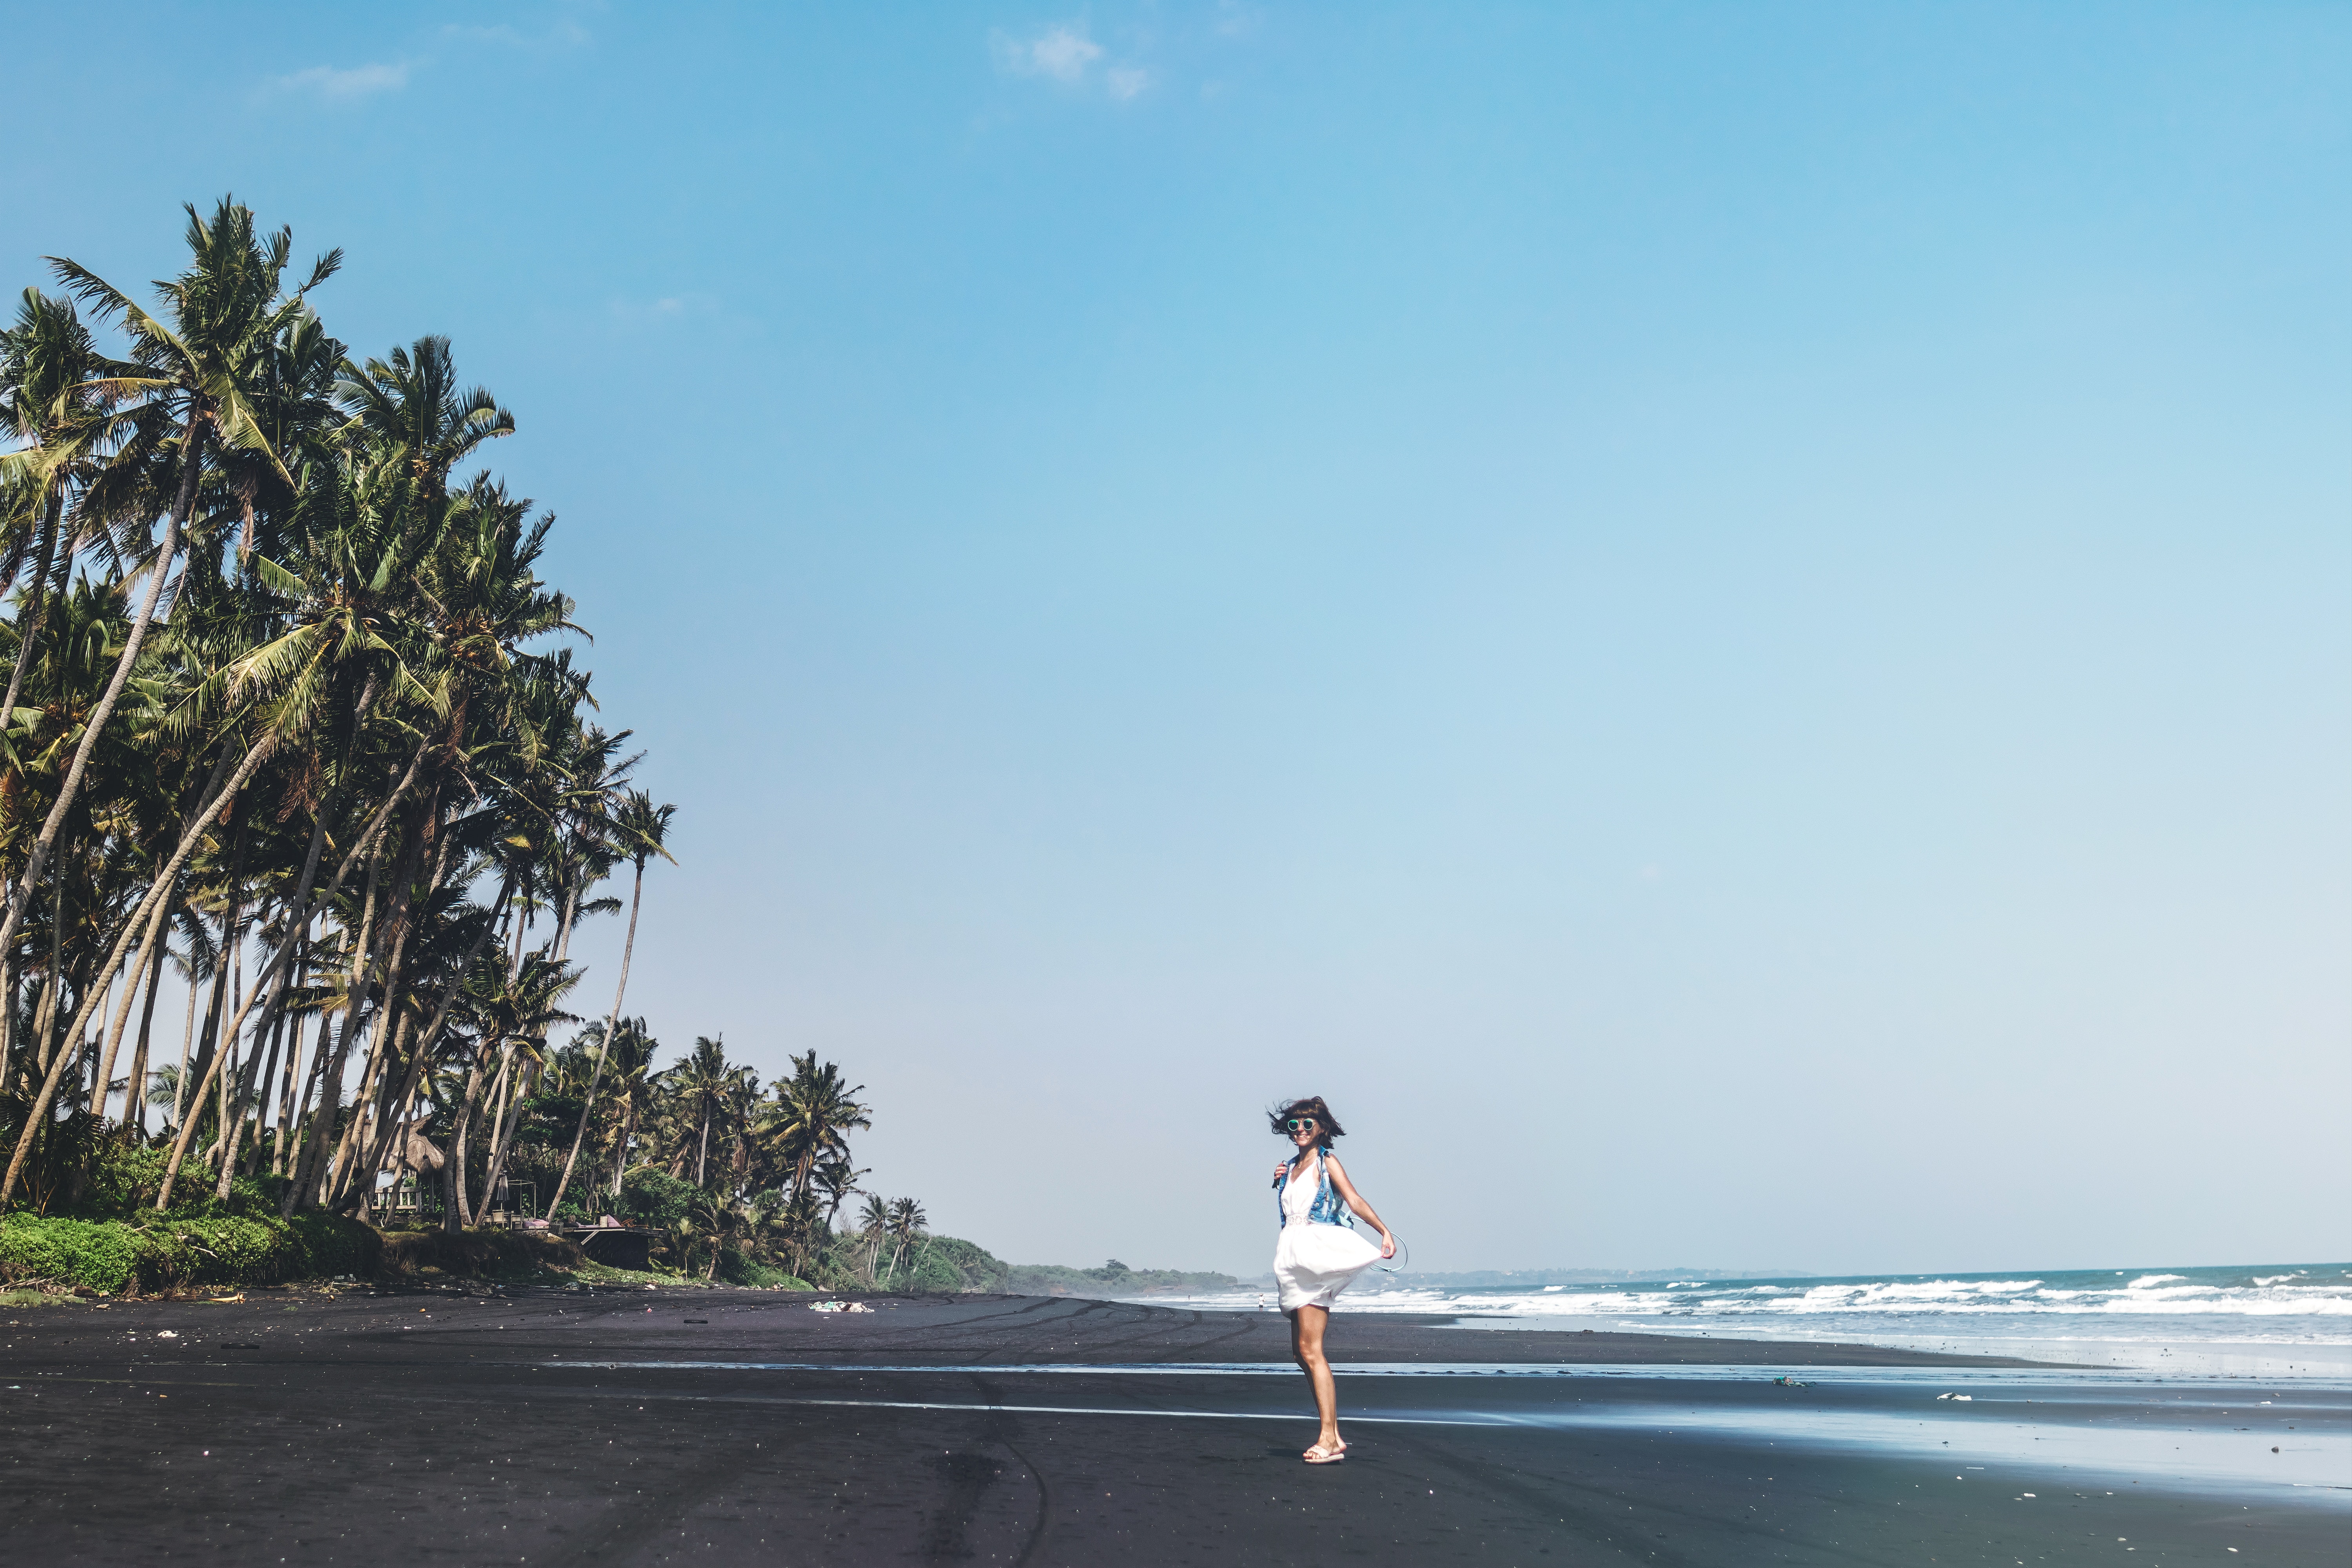
sky, sea, beach, tree, vacation, ocean, shore, summer, coast, palm tree, photography, road, cloud, fun, tropics, coastal and oceanic landforms, tourism, horizon, sand, plant, arecales, leisure, wave, bay, travel